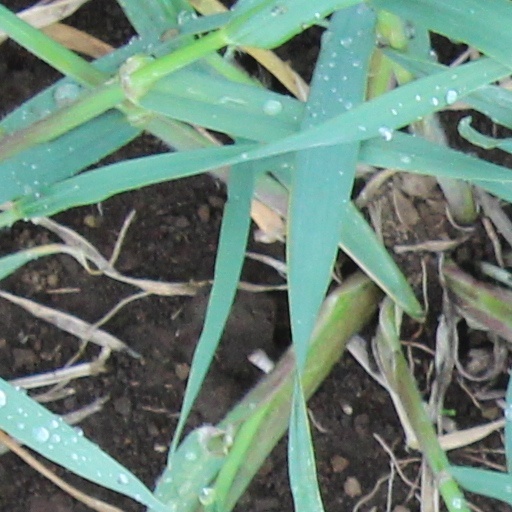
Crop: wheat